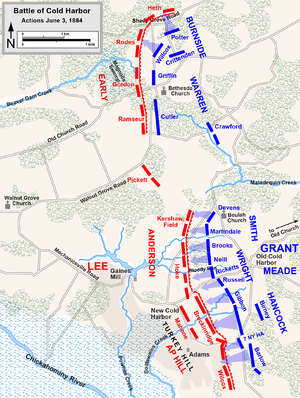
La bataille de Cold Harbor est une bataille de la guerre de Sécession qui se déroula en Virginie du 31 mai au 12 juin 1864 et qui opposa les armées de Grant et de Lee. Cuisante défaite de l'Union, elle met un terme à la campagne de 1864 du général Grant.